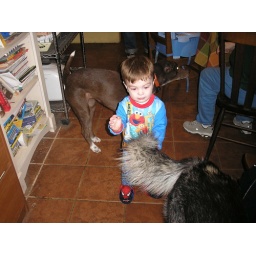
Lucas loved playing with Gracie(brown dog) and Debo(black gray dog) at Nana's house over Thanksgiving weekend.